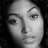
Emotion: neutral